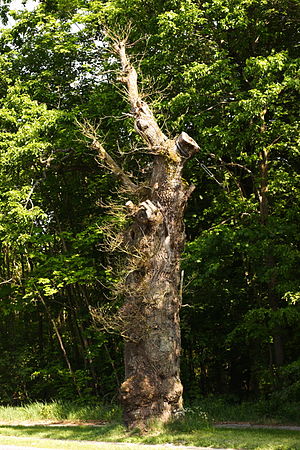
Den gamle hule eg ved Århusbakken / Myter
Den gamle hule eg ved Århusbakken.
Den hule eg ved Århusbakken i Silkeborg
Den gamle hule eg ved Århusbakken, også kaldet Albert Dams eg, var et egetræ, der stod i rabatten mellem cykelsti og gangsti på Århusvej i Silkeborg. Det blev fældet i 2011 og ved fældningen var det ikke muligt at fastslå træets alder, fordi der kun var en tynd skal tilbage af træet, og man derfor ikke kunne tælle årringene.